Thomas Rose (died 1747)

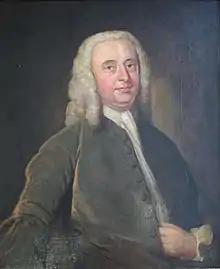
Portrait of Thomas Rose (1679-1748), by a follower of Jean Baptiste Van Loo (1684-1745)

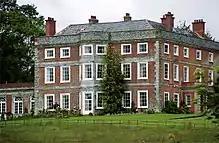
Wootton House, as remodelled in about 1765 by his second grandson Thomas Rose-Drewe (1740-1815)

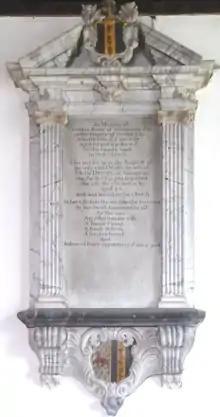
Mural monument to Thomas Rose (1679-1748), Broadhembury Church, Devon

Thomas Rose (1679-1748) of Wootton House in the parish of Wootton Fitzpaine in Dorset was Sheriff of Dorset in 1715.